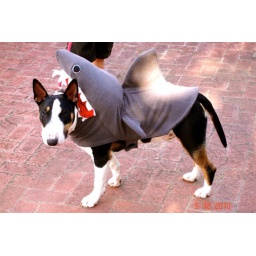
Bob returns home in triumph as winner of year end fancy dress at dog training school!!